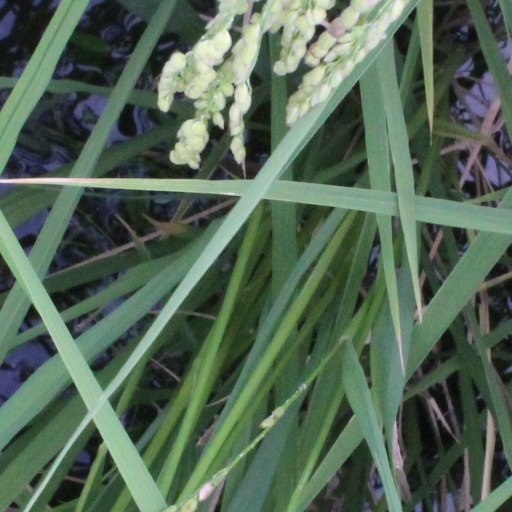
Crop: rice